Nota bene

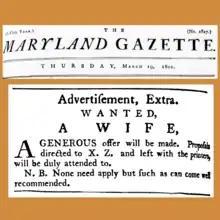
"Nota bene" editorial usage: In 1801, the author of the “Wife-Wanted” newspaper advert used the uppercase N.B. editorial abbreviation to stipulate that only moral women need apply to marry him.

In medieval manuscripts, the editorial marks used to draw the reader's attention to a supporting text also are called marks; however, the catalogue of medieval editorial marks does not include the NB abbreviation. The medieval equivalents to the n.b.-mark are anagrams derived from the four letters of the Latin word , thus the abbreviation DM for ("worth remembering") and the typographic index symbol of the "manicule" (☞), the little hand that indicates the start of the relevant supporting text.